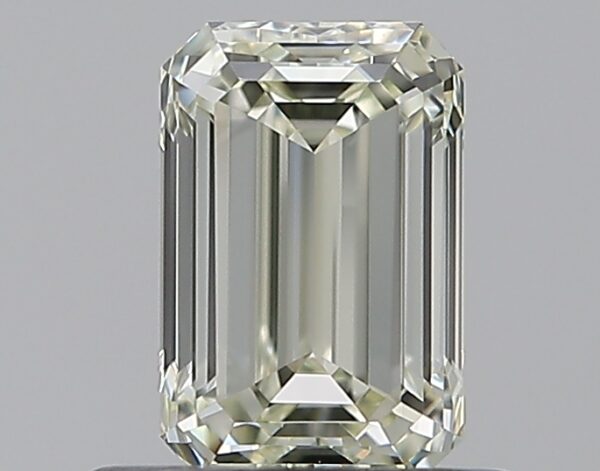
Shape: emerald
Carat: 0.62
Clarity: VVS1
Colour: M
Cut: EX
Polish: EX
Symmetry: VG
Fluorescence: N
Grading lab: GIA
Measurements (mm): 5.84 x 3.86 x 2.64